History of CD Leganés

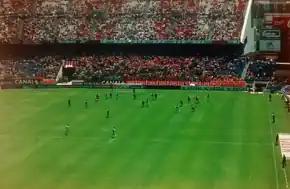

For the 1993-94 season, both Luis Ángel Duque and the promotion squad were retained in order to ensure the club's permanence in the division. The team struggled, especially in the first half of the season, but eventually managed to consolidate their position and avoid relegation on the final day of the season. A year later, with the lowest budget in the division, they finished penultimate in the 1994-95 season and were destined to be relegated to "Segunda B". This did not happen, however, thanks to two events: the restructuring of the top flight in the 22-team league (the pardons for Sevilla FC and Celta de Vigo, who had previously been administratively relegated for failing to provide the required guarantees), which reduced the number of relegations; and the economic problems of Palamós CF, which, after finishing seventeenth ahead of C.D. Leganés, would have enjoyed administrative permanence, but was finally administratively relegated to the Third Division.